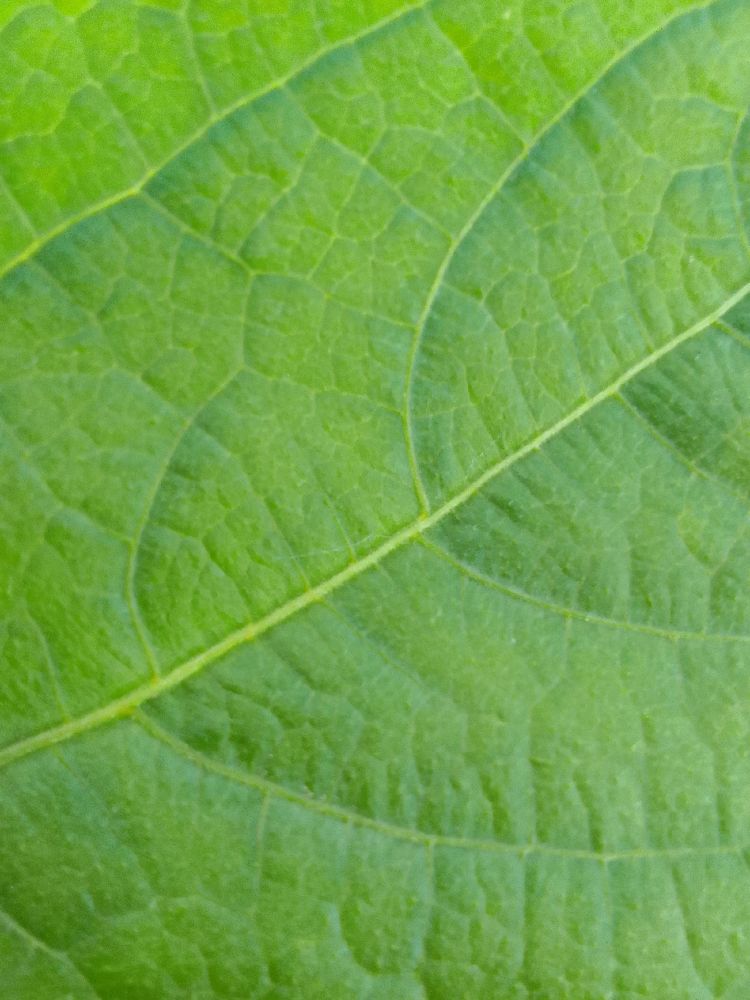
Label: healthy